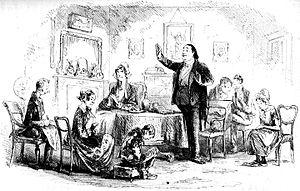
La Maison d'Âpre-Vent, Bleak House en anglais, neuvième roman publié par Charles Dickens – d'abord en vingt feuilletons entre mars 1852 et septembre 1853, puis en un unique volume la même année –, est l'une de ses premières grandes œuvres panoramiques. Il y décrit l'Angleterre comme une bleak house, c'est-à-dire une « demeure de désolation », que ravage un système judiciaire irresponsable et vénal incarné par le chancelier, engoncé dans la gloire embrumée de la Chancellerie. L'histoire s'enracine en effet dans une succession contestée devant le tribunal, l'affaire « Jarndyce contre Jarndyce », qui affecte de près ou de loin tous les personnages et concerne un testament obscur ainsi que de grosses sommes d'argent.
La Maison d'Âpre-Vent, en anglais Bleak House, est le neuvième roman publié par Charles Dickens, d'abord en vingt feuilletons entre mars 1852 et septembre 1853, puis en un volume en 1853.